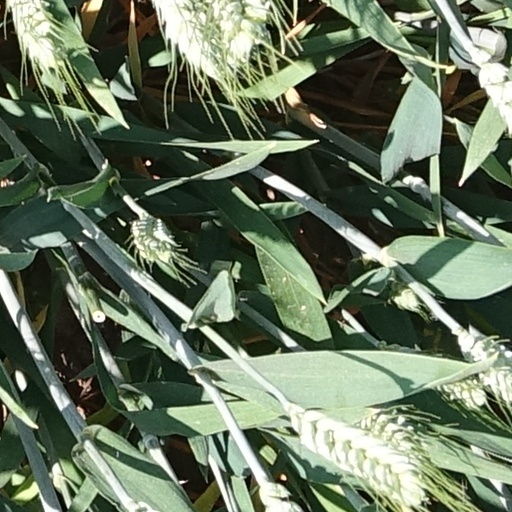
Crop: wheat